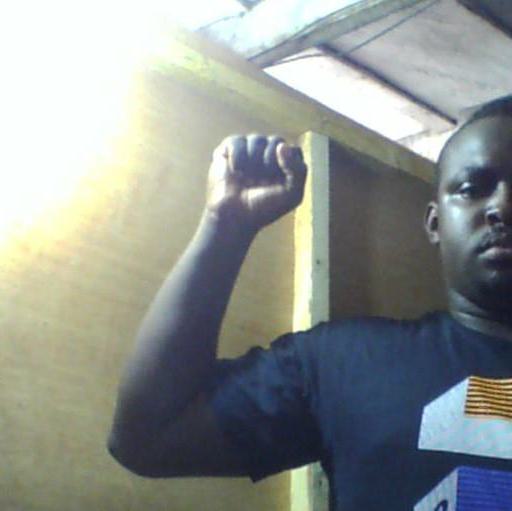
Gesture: fist